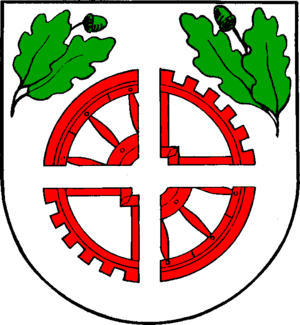
Osdorf
Coat of arms of Osdorf
Osdorf eller Ostorp er en kommune og en by i det nordlige Tyskland, beliggende i Amt Dänischer Wohld i den nordøstlige del af Kreis Rendsborg-Egernførde. Kreis Rendsborg-Egernførde ligger i den centrale del af delstaten Slesvig-Holsten. Kommunen ligger på halvøen Jernved i det sydøstlige Sydslesvig.